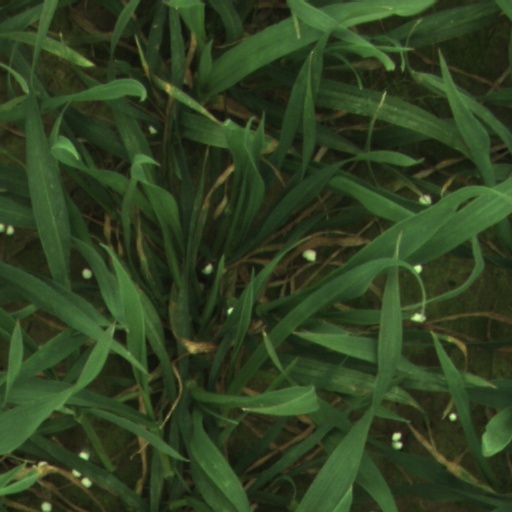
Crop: wheat